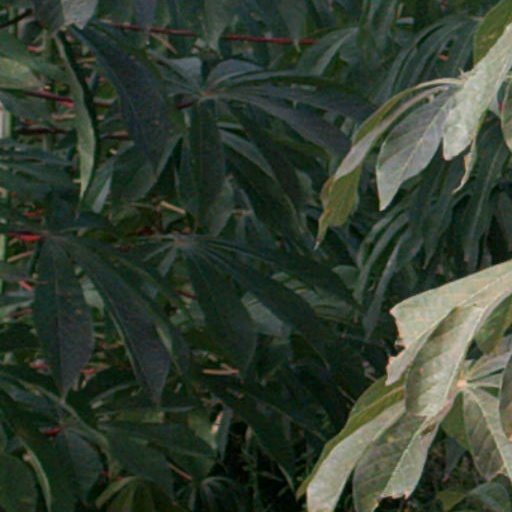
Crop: cassava